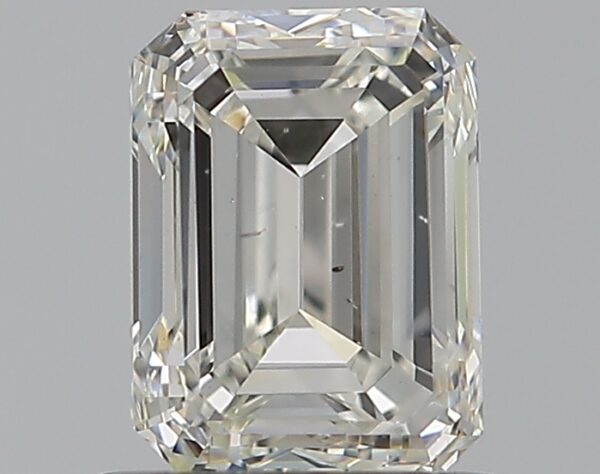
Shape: emerald
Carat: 0.9
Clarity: SI1
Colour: I
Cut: VG
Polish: EX
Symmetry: GD
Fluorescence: N
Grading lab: GIA
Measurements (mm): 6.14 x 4.58 x 3.21